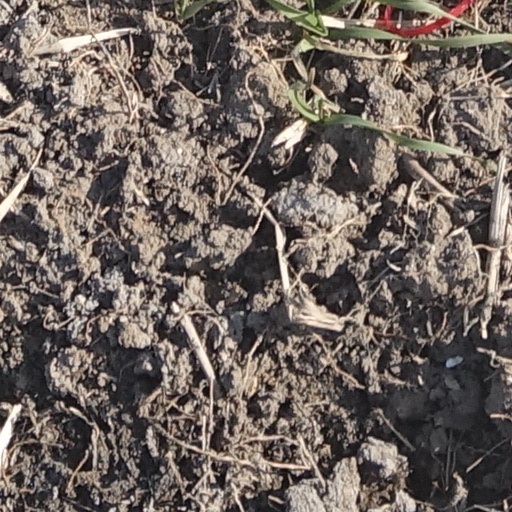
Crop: wheat